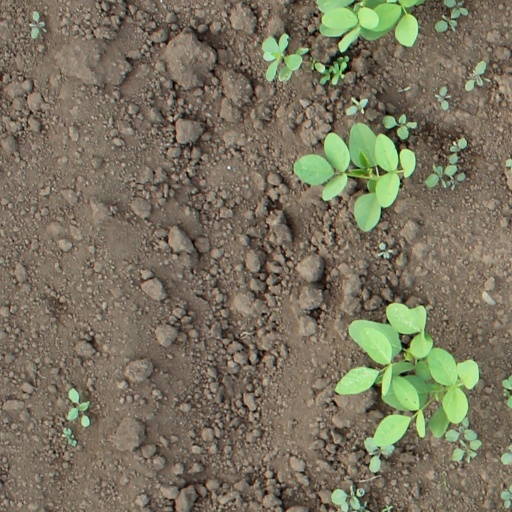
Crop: soybean